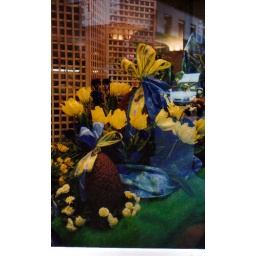
easter flowers in fauchon window paris 1995